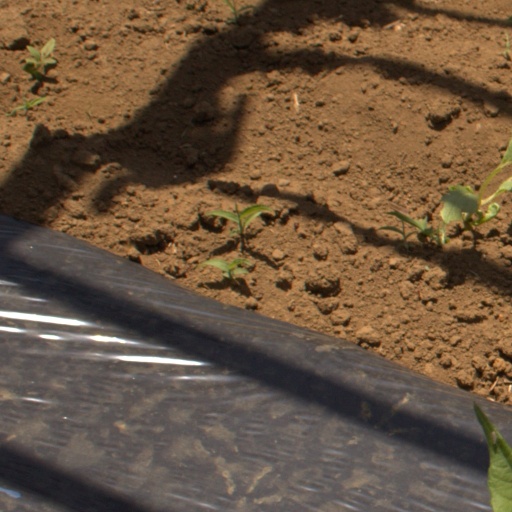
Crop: Jerusalem artichoke